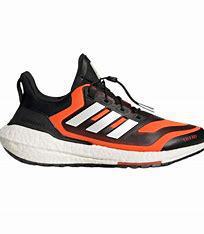
Brand: Adidas
Model: Ultraboost 22 Lauf